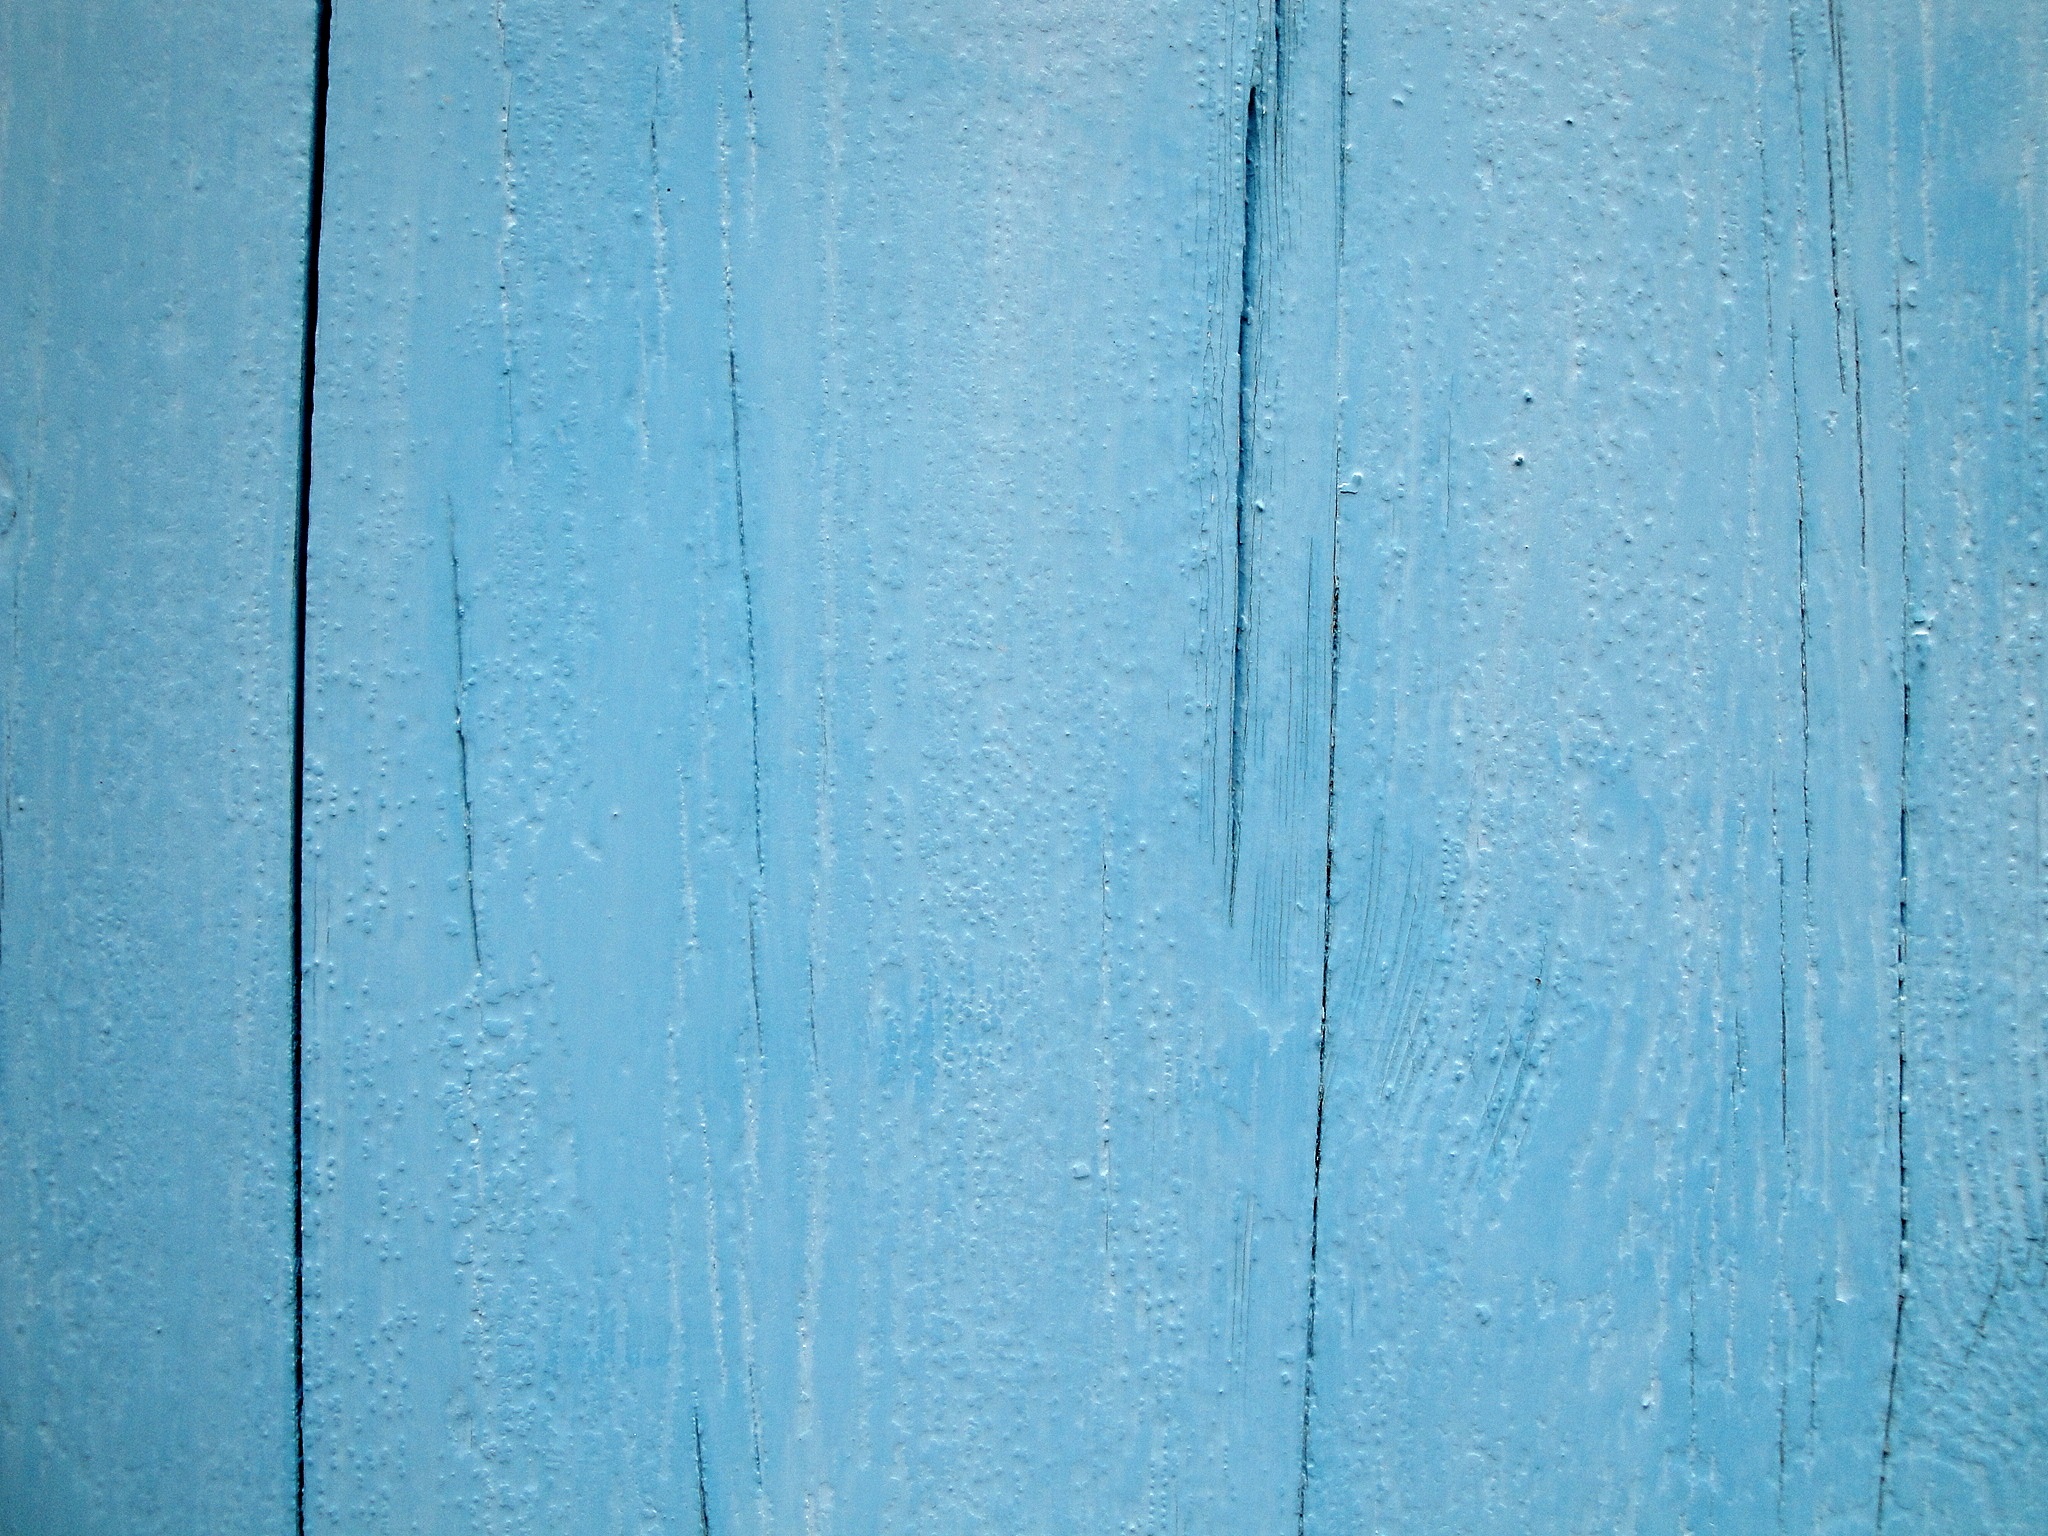
nature, wood, vintage, texture, plank, floor, old, wall, pattern, line, green, color, blue, material, background, turquoise, wooden, backdrop, panel, aged, plaster, wood background, flooring, backgrounds and textures, backgrounds textures